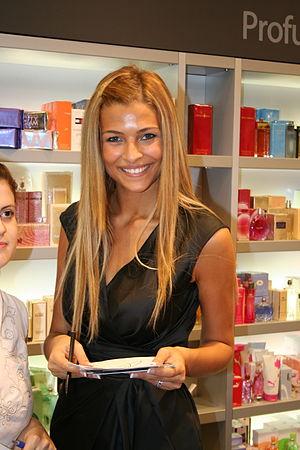
Miss Italie est un concours de beauté féminine destiné aux jeunes femmes habitantes et de nationalité italienne. Il est tenu depuis 1939 pour désigner la plus belle femme de l'Italie qui représentera principalement le pays au concours Miss Univers.